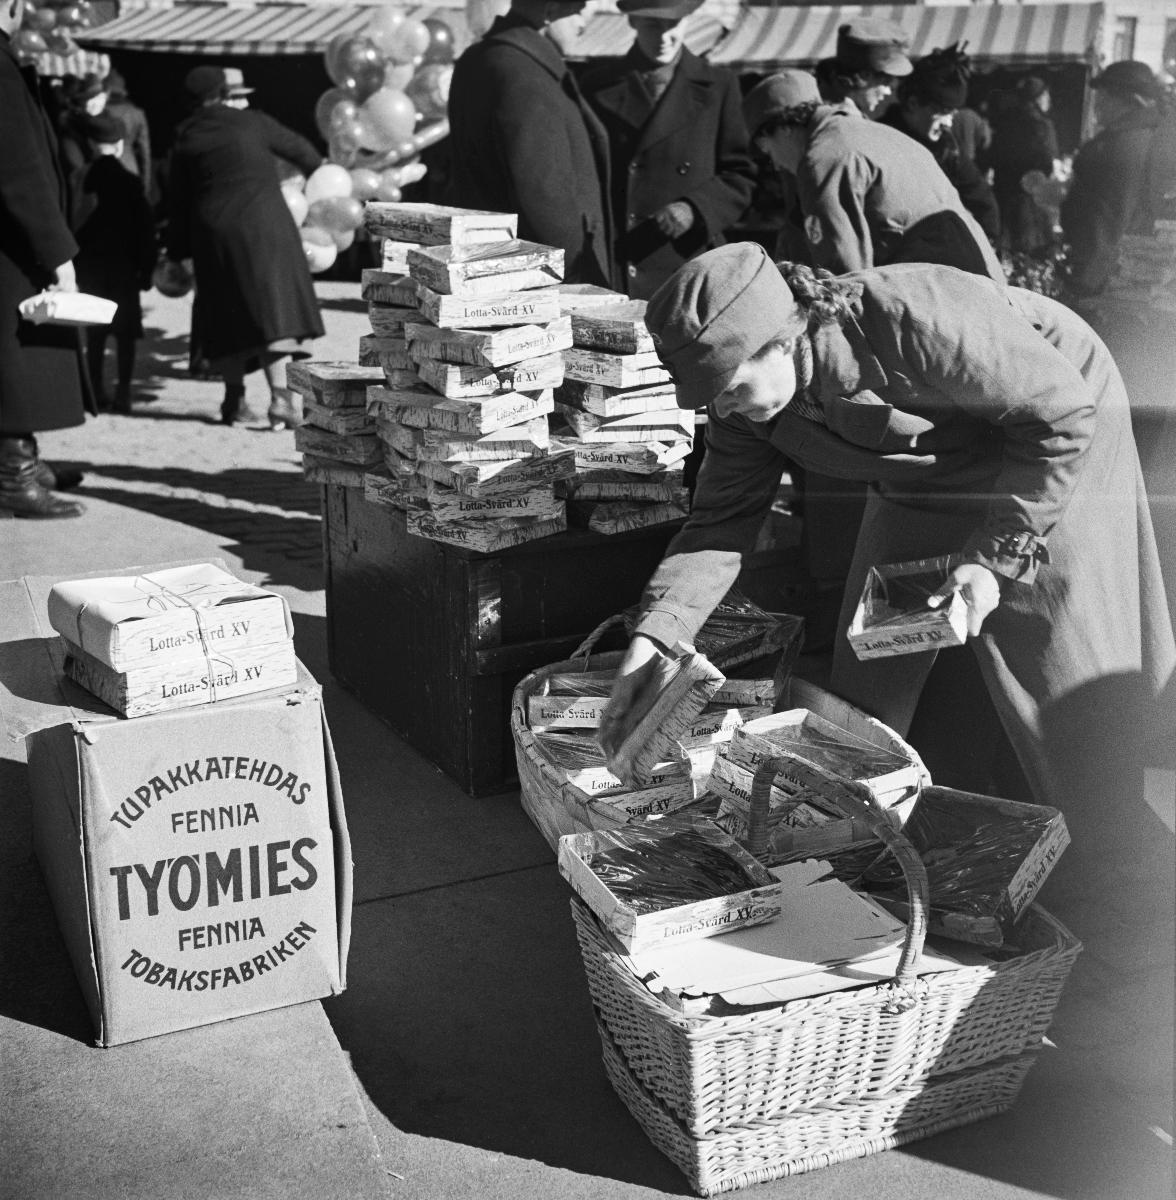
Pääsiäinen Helsingin Kauppatorilla vuonna 1939
Easter at Market Square in Helsinki 1939
sisällön kuvaus: Lotta Svärd- järjestön toimintaa Helsingin Kauppatorilla vuoden 1939 pääsiäisenä. Tupakkatehdas Fennian tupakkalaatikko sisältää "Työmies"- nimistä tupakkaa. content description: A woman from the Lotta Svärd-organization at the Market Square in Helsinki, Finland during Easter 1939. Tobacco Factory Fennia's cigatette box contains cigarettes called Työmies “Workman”.
Kuvaaja: Uomala, Vilho, kuvaaja
Vuosi: 1939
Paikka: Suomi, Uusimaa, Helsinki
Aiheet: pääsiäinen; juhlapäivät; Tupakkatehdas Fennia; Työmies; Lotta Svärd; tupakka (nautintoaineet); Easter; holidays (celebrations); påsk; högtider